Proof test

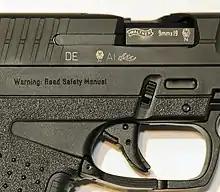
German definitive smokeless powder proof marks (eagle over N figure) issued by the "Beschussamt Ulm" C.I.P. accredited proof house (antlers figure) on a Walther PPS pistol

In C.I.P. member states every civil firearm has to be professionally proofed in accredited proof houses before it can be sold to consumers. The proofsign may permit identification of the period of time in which it was used. Some of the signs actually used are: